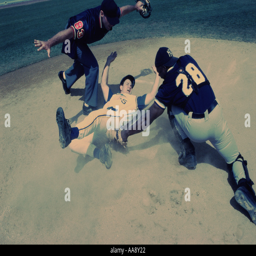
baseball players on a field